Traditional markets in Mexico

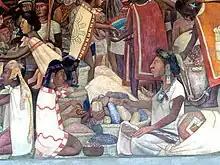
Section of Diego Rivera mural showing a scene at the Tlatelolco market

Mexican traditional fixed markets and a number of other business practices have their origin in pre Hispanic or Mesoamerican trade and markets. Archeological evidence has shown that the Olmecs were probably the first culture with a system of trading networks that spread over what is the center of Mexico. Later cultures with vast trading networks include the Teotihuacans and the Maya. Local products as well as those obtained from trading networks were distributed through local markets called "tianguis" (Nahuatl for "market"), generally set up on certain days. Mesoamerican markets were based on the trading of items, with certain very valuable items such as cacao beans serving as currency. This type of market consists of a number of stands set up by vendors, on a plaza, often designed for that purpose. Often these merchants as well as tradesmen and other business were grouped together by product or service. There were also specialized markets in certain products such as salt in Atenantitlan, dogs in Acolman and slaves in Azcapotzalco and Iztocan.